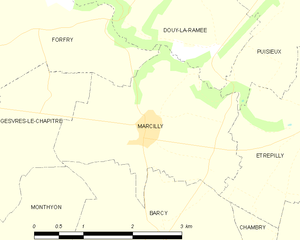
Carte des communes françaises Marcilly